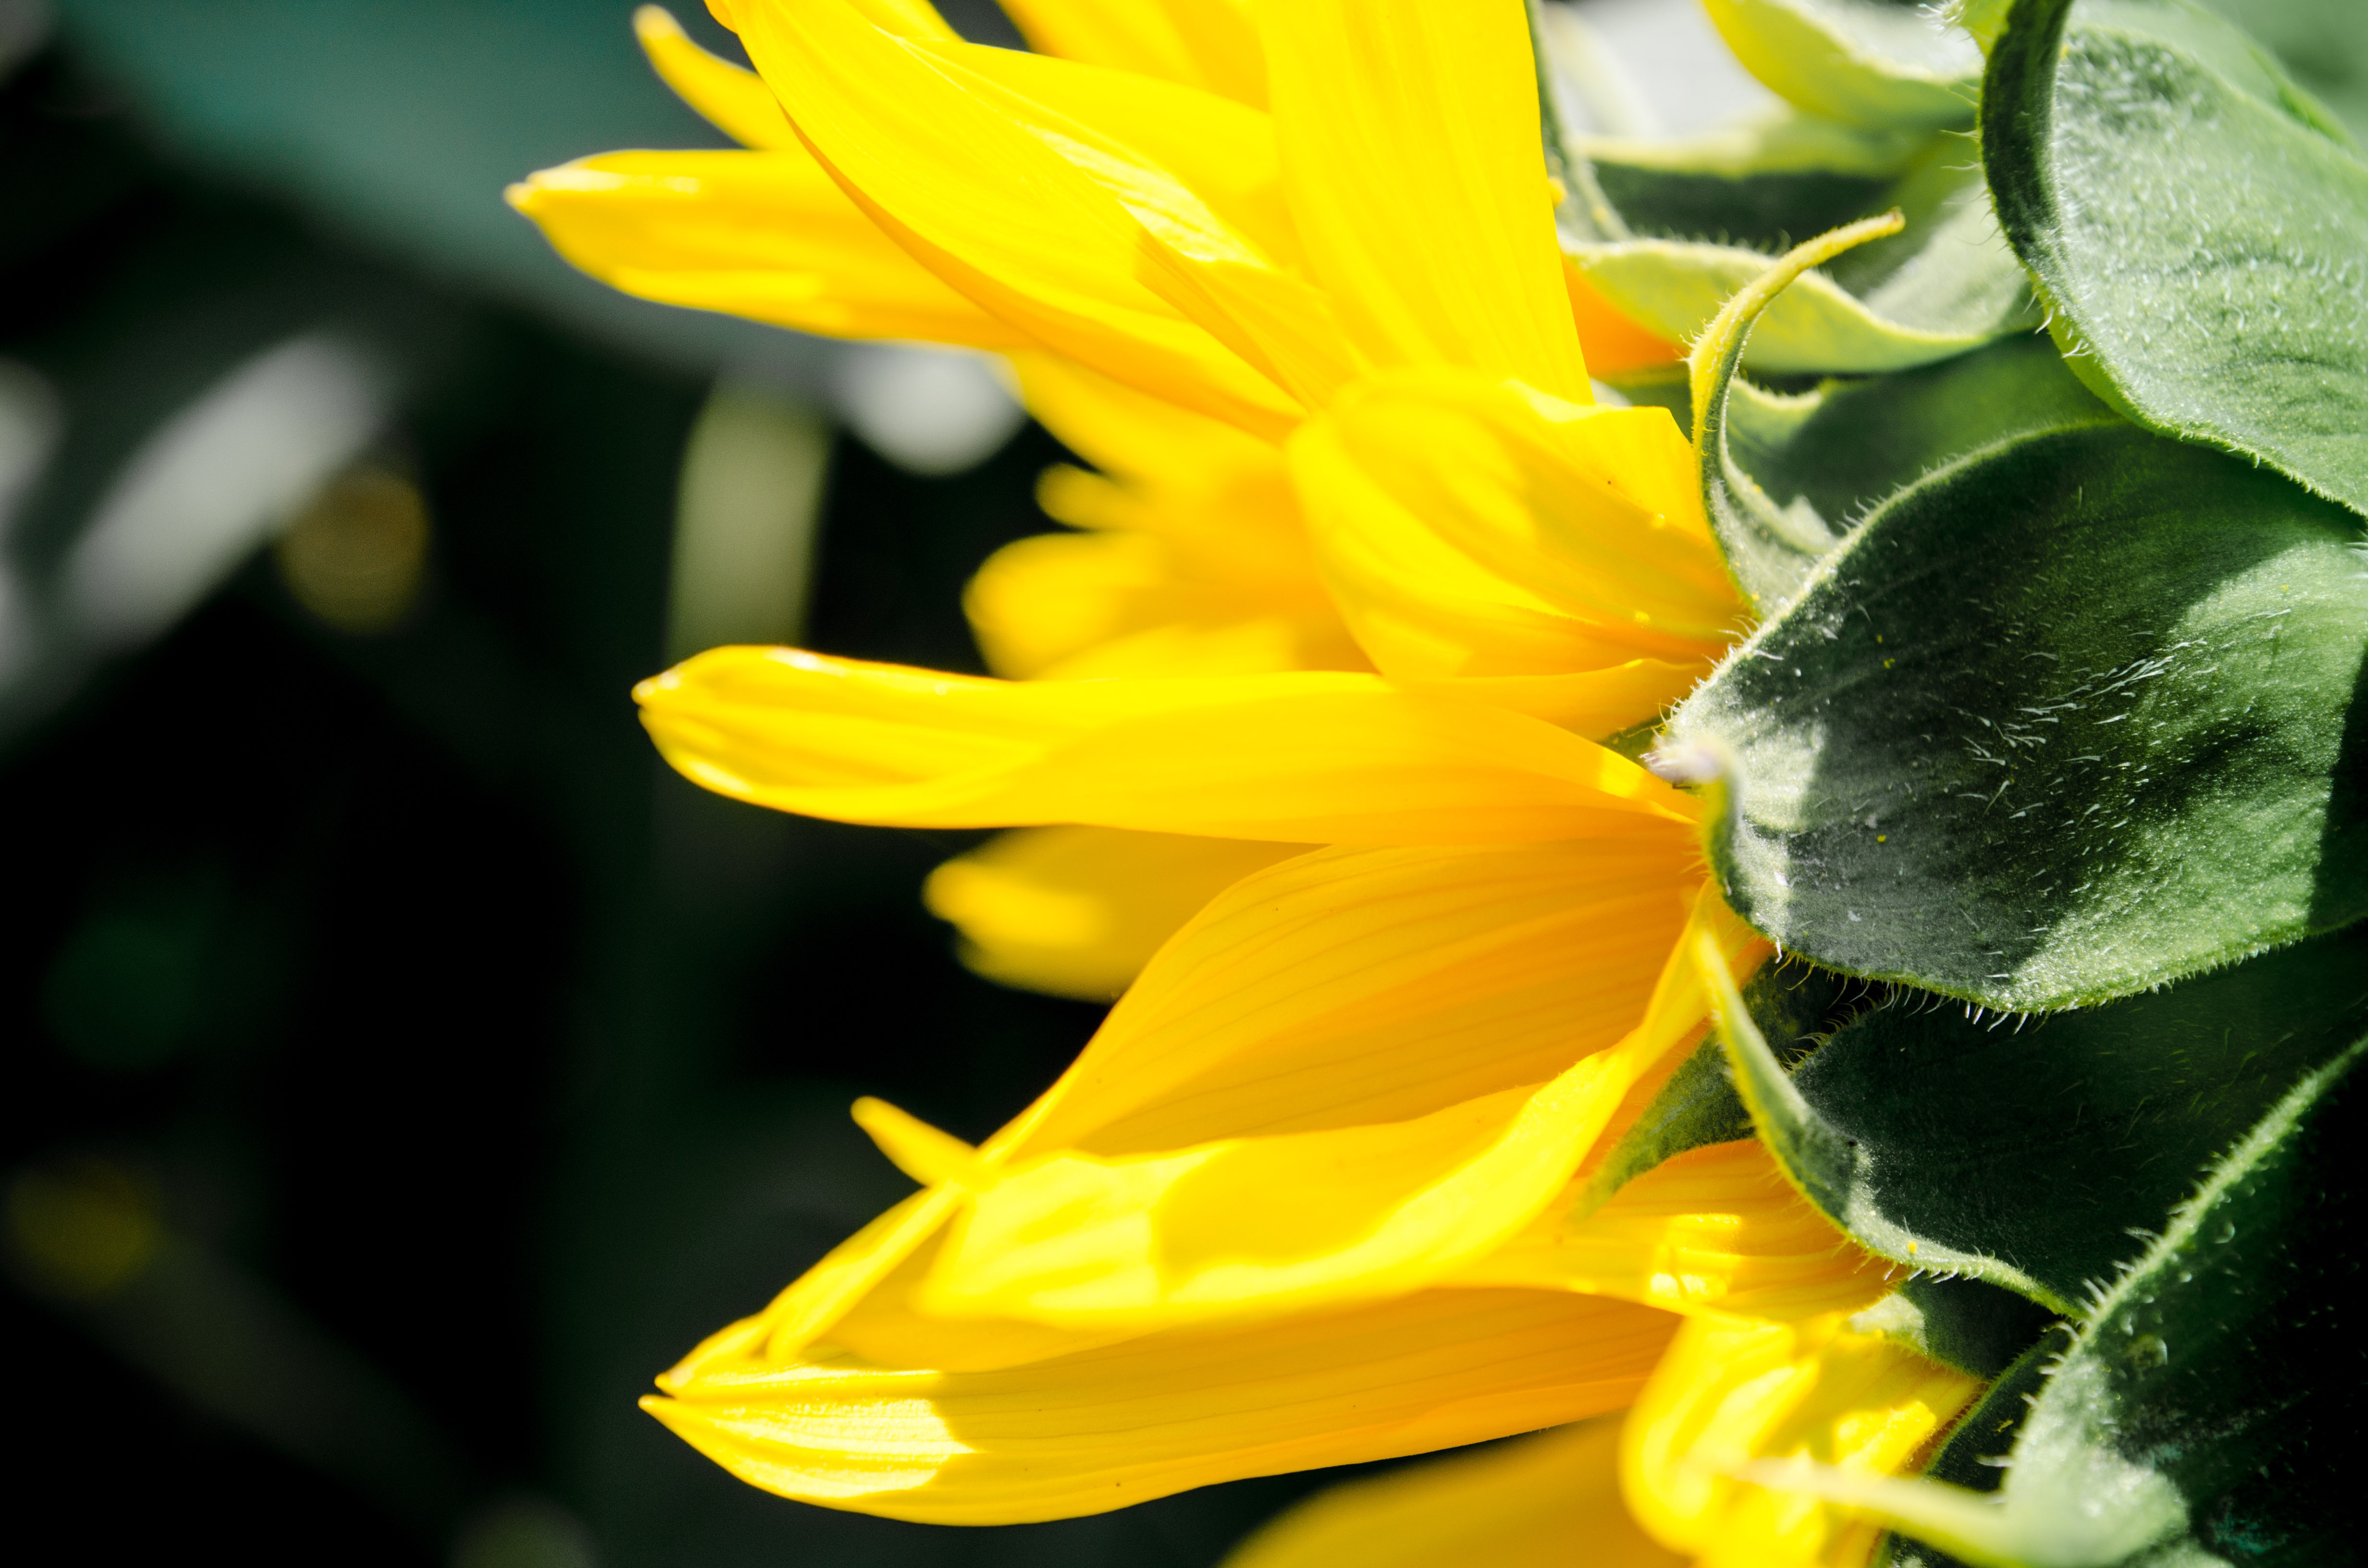
plant, flower, petal, summer, yellow, flora, sunflower, close up, macro photography, flowering plant, daisy family, plant stem, land plant, napim d